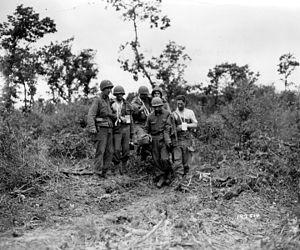
Bataille de normandie opération la Guerre des haies. Ces soldats en périphérie de l'Haye du Puits dans la zone de bocage redescendent leurs blessés.
La bataille des Haies est le nom donné à une phase de la bataille de Normandie qui implique majoritairement l'armée américaine face aux troupes allemandes, du 13 juin, quelques jours après le débarquement, jusqu'au 24 juillet 1944, début de l'Opération Cobra. Cette bataille se déroule dans le bocage normand marqué par ses innombrables haies, d'où le nom que lui donneront après la guerre les historiens.
Saint-Germain-sur-Ay est une commune française, située dans le département de la Manche en région Normandie, peuplée de 909 habitants.
La bataille de La Haye-du-Puits est un combat entre les forces allemandes et américaines ayant eu lieu lors de la bataille des Haies en juillet 1944 dans le nord du Cotentin.